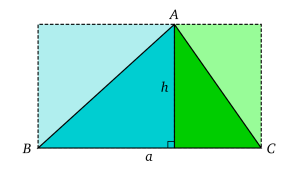
Calcul de l'aire d'un triangle
L'aire d'un triangle est, en géométrie euclidienne, une mesure de la surface plane déterminée par trois points et les segments joignant ces points. L'intérêt de l'aire d'un triangle provient du fait que tout polygone peut être scindé en triangles. Il existe plusieurs méthodes de calcul de cette aire, suivant ce qui est connu du triangle, la plus connue étant celle utilisant une hauteur h et la base b associée :
En mathématiques, l'aire est une grandeur relative à certaines figures du plan ou des surfaces en géométrie dans l'espace.
Une proposition de fusion est en cours entre Formulaire de géométrie classique et Aire de surfaces usuelles.